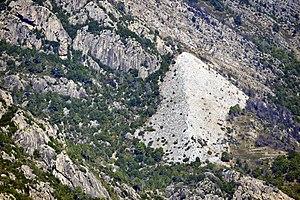
Venaco est une commune française située dans la circonscription départementale de la Haute-Corse et le territoire de la collectivité de Corse. La commune portait le nom de Serraggio jusqu'en 1874 et sa fusion avec Lugo-di-Venaco. Elle appartient à l'ancienne piève de Venaco, dont Serraggio était le chef-lieu.